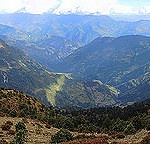
Scene: Outdoor